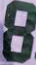
Number: 8